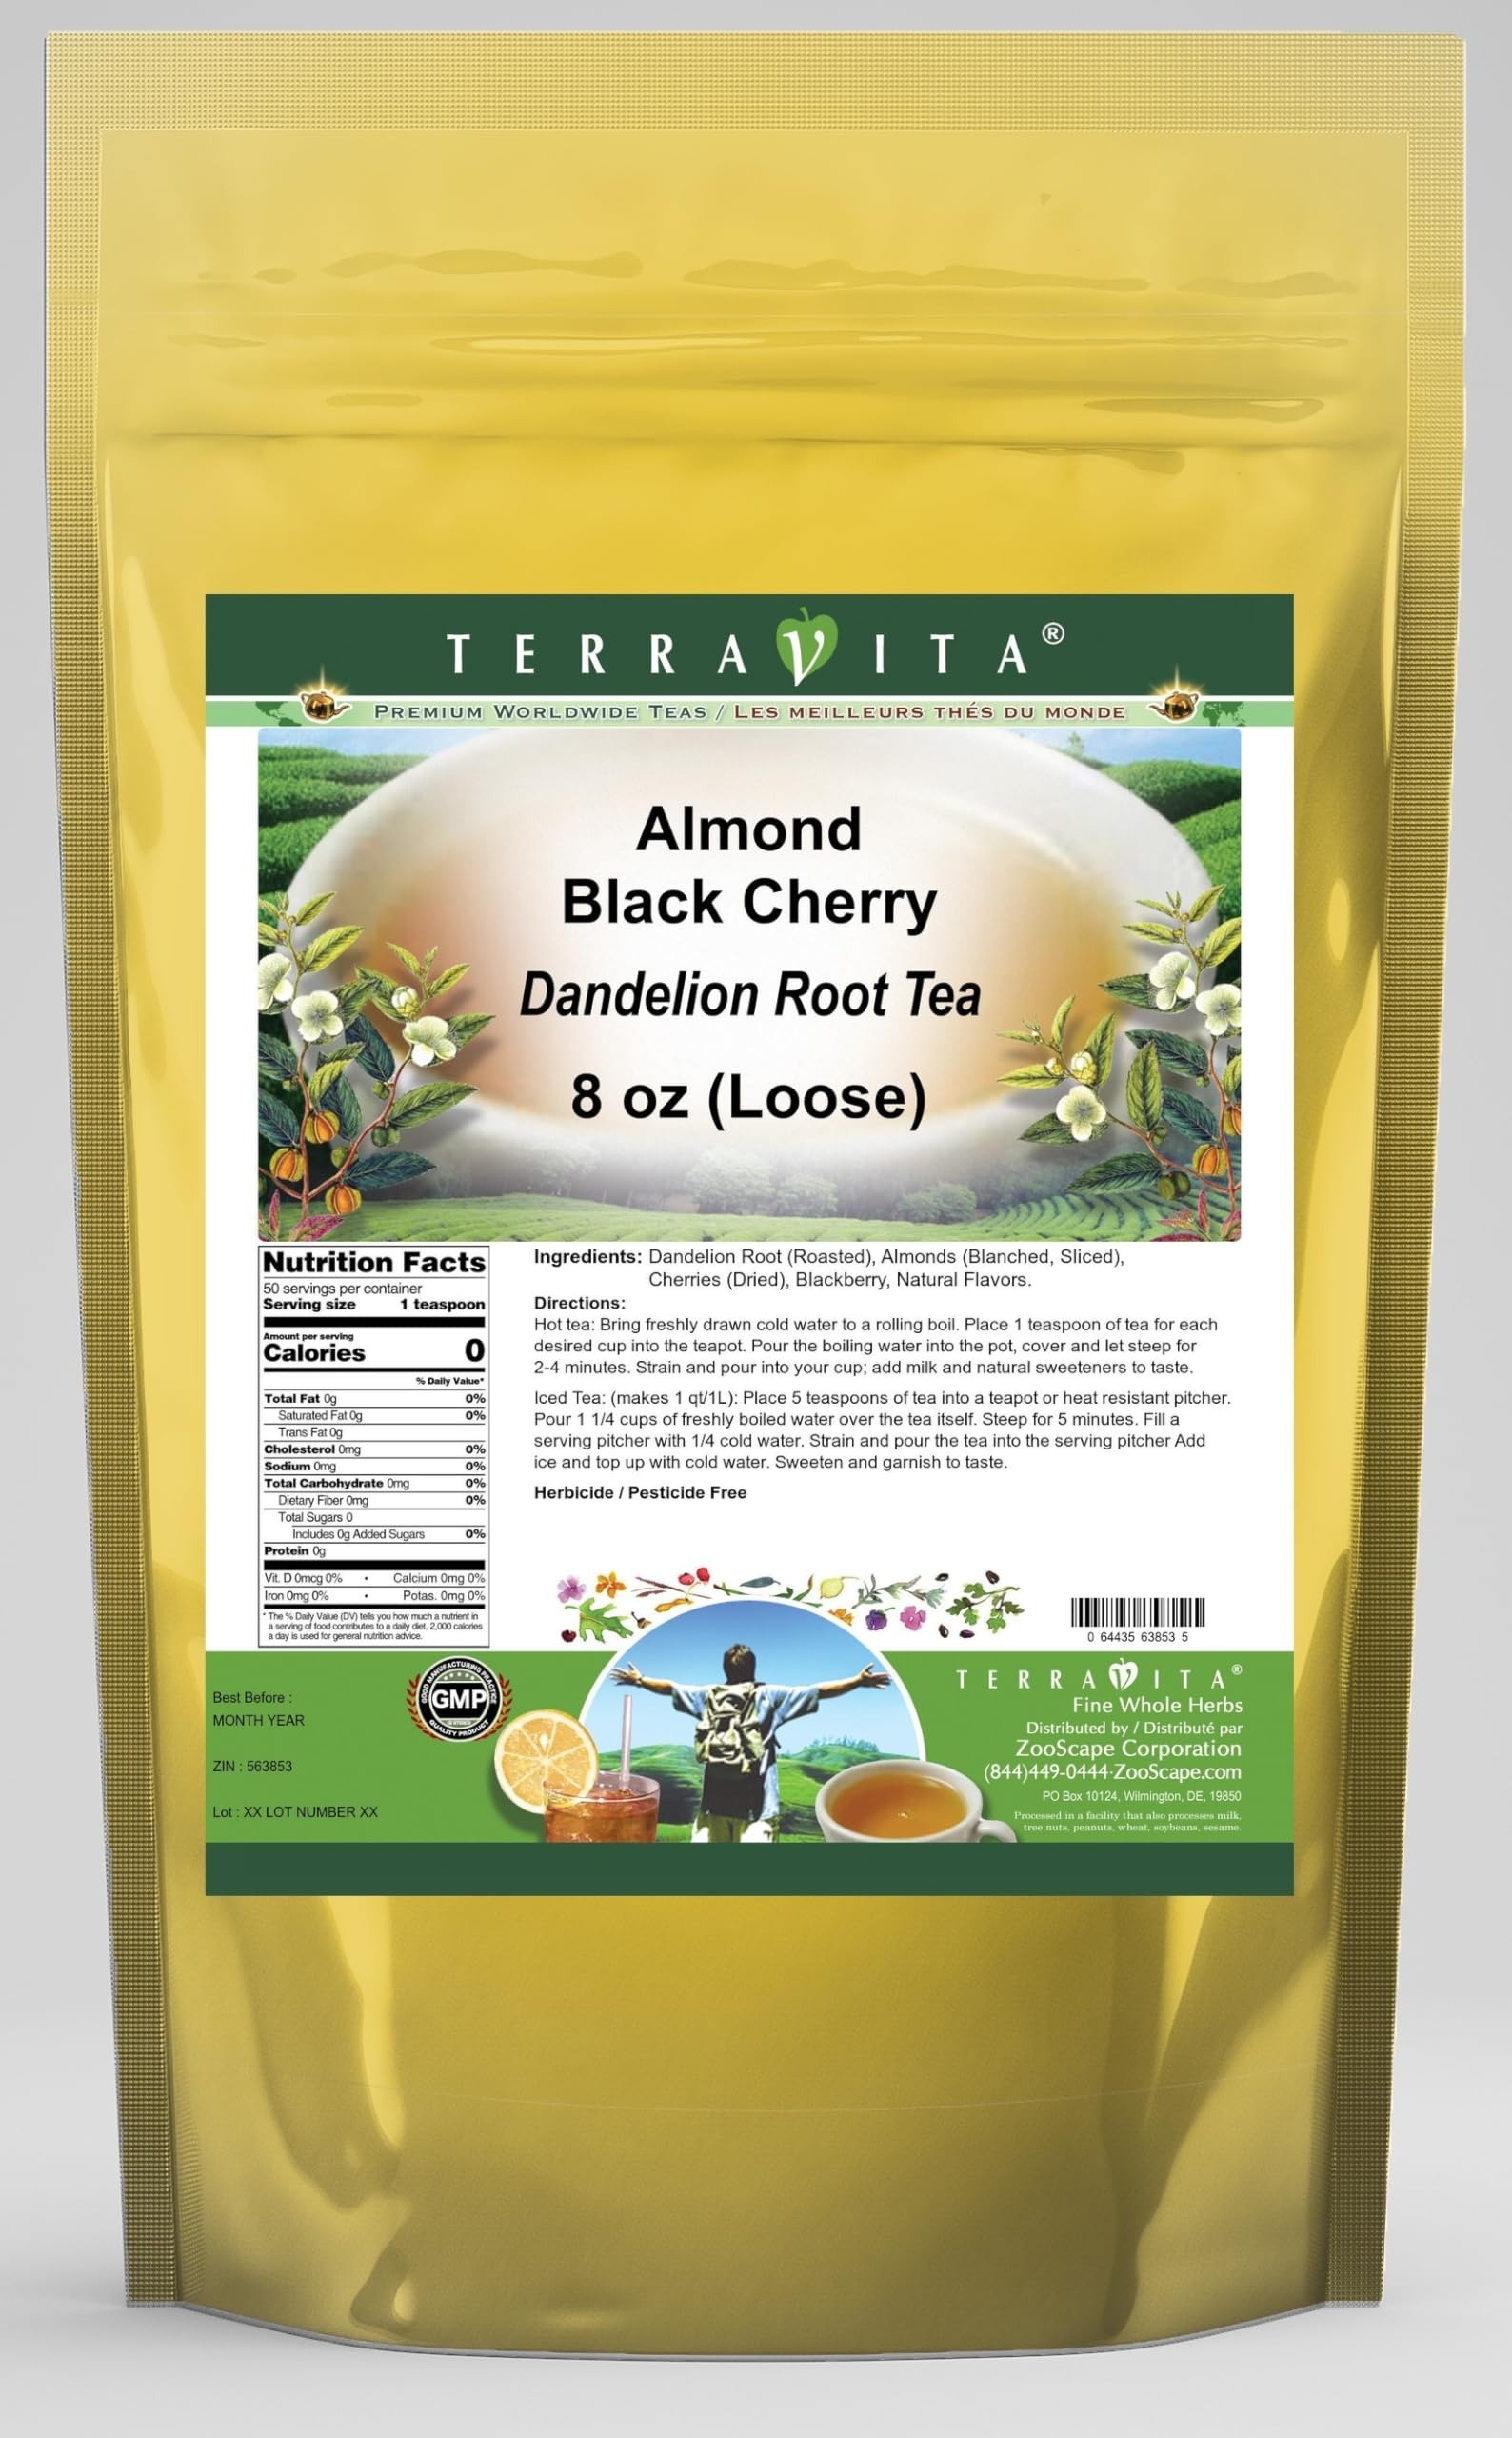
Item Name: Almond Black Cherry Dandelion Root Tea (Loose) (8 oz, ZIN: 563853) - 3 Pack
Bullet Point 1: Our Almond Black Cherry Dandelion Root tea is a delicious naturally flavored Dandelion Root coffee substitute with Almonds, Cherries and Blackberry that you will enjoy relaxing with anytime! The natural and caffeine-free Almond Black Cherry taste is delicious! - Ingredients: Dandelion Root, Almonds, Cherries, Blackberry and Natural Almond Black Cherry Flavor.
Bullet Point 2: No fillers.
Bullet Point 3: Manufacturer: TerraVita
Bullet Point 4: Size: 8 oz
Bullet Point 5: Loose Leaf Dandelion Root Tea - Packed in a convenient upright pouch!
Product Description: Our Almond Black Cherry Dandelion Root tea is a delicious naturally flavored Dandelion Root coffee substitute with Almonds, Cherries and Blackberry that you will enjoy relaxing with anytime! The natural and caffeine-free Almond Black Cherry taste is delicious! - Ingredients: Dandelion Root, Almonds, Cherries, Blackberry and Natural Almond Black Cherry Flavor. - Hot tea brewing method: Bring freshly drawn cold water to a rolling boil. Place 1 teaspoon of tea for each desired cup into the teapot. Pour the boiling water into the pot, cover and let steep for 2-4 minutes. Strain and pour into your cup; add milk and natural sweeteners to taste. - Iced tea brewing method: (to make 1 liter/quart): Place 5 teaspoons of tea into a teapot or heat resistant pitcher. Pour 1 1/4 cups of freshly boiled water over the tea itself. Steep for 5 minutes. Fill a serving pitcher with 1/4 cold water. Strain and pour the tea into the serving pitcher Add ice and top up with cold water. Sweeten and garnish to taste. - TerraVita is an exclusive line of premium-quality, natural source products that use only the finest, purest and most potent ingredients found around the world. TerraVita is hallmarked by the highest possible standards of purity, potency, stability and freshness. All of our products are prepared with the highest elements of quality control, from raw materials through the entire manufacturing process, up to and including the moment that the bottles or bags are sealed for freshness and shipped out to you. Our highest possible standards are certified by independent laboratories and backed by our personal guarantee. - TerraVita exists to meet and ensure your family's health and wellness without the harmful effects of chemicals and health products. We strive to make all of our products a
Value: 24.0
Unit: Ounce

Price: 93.46